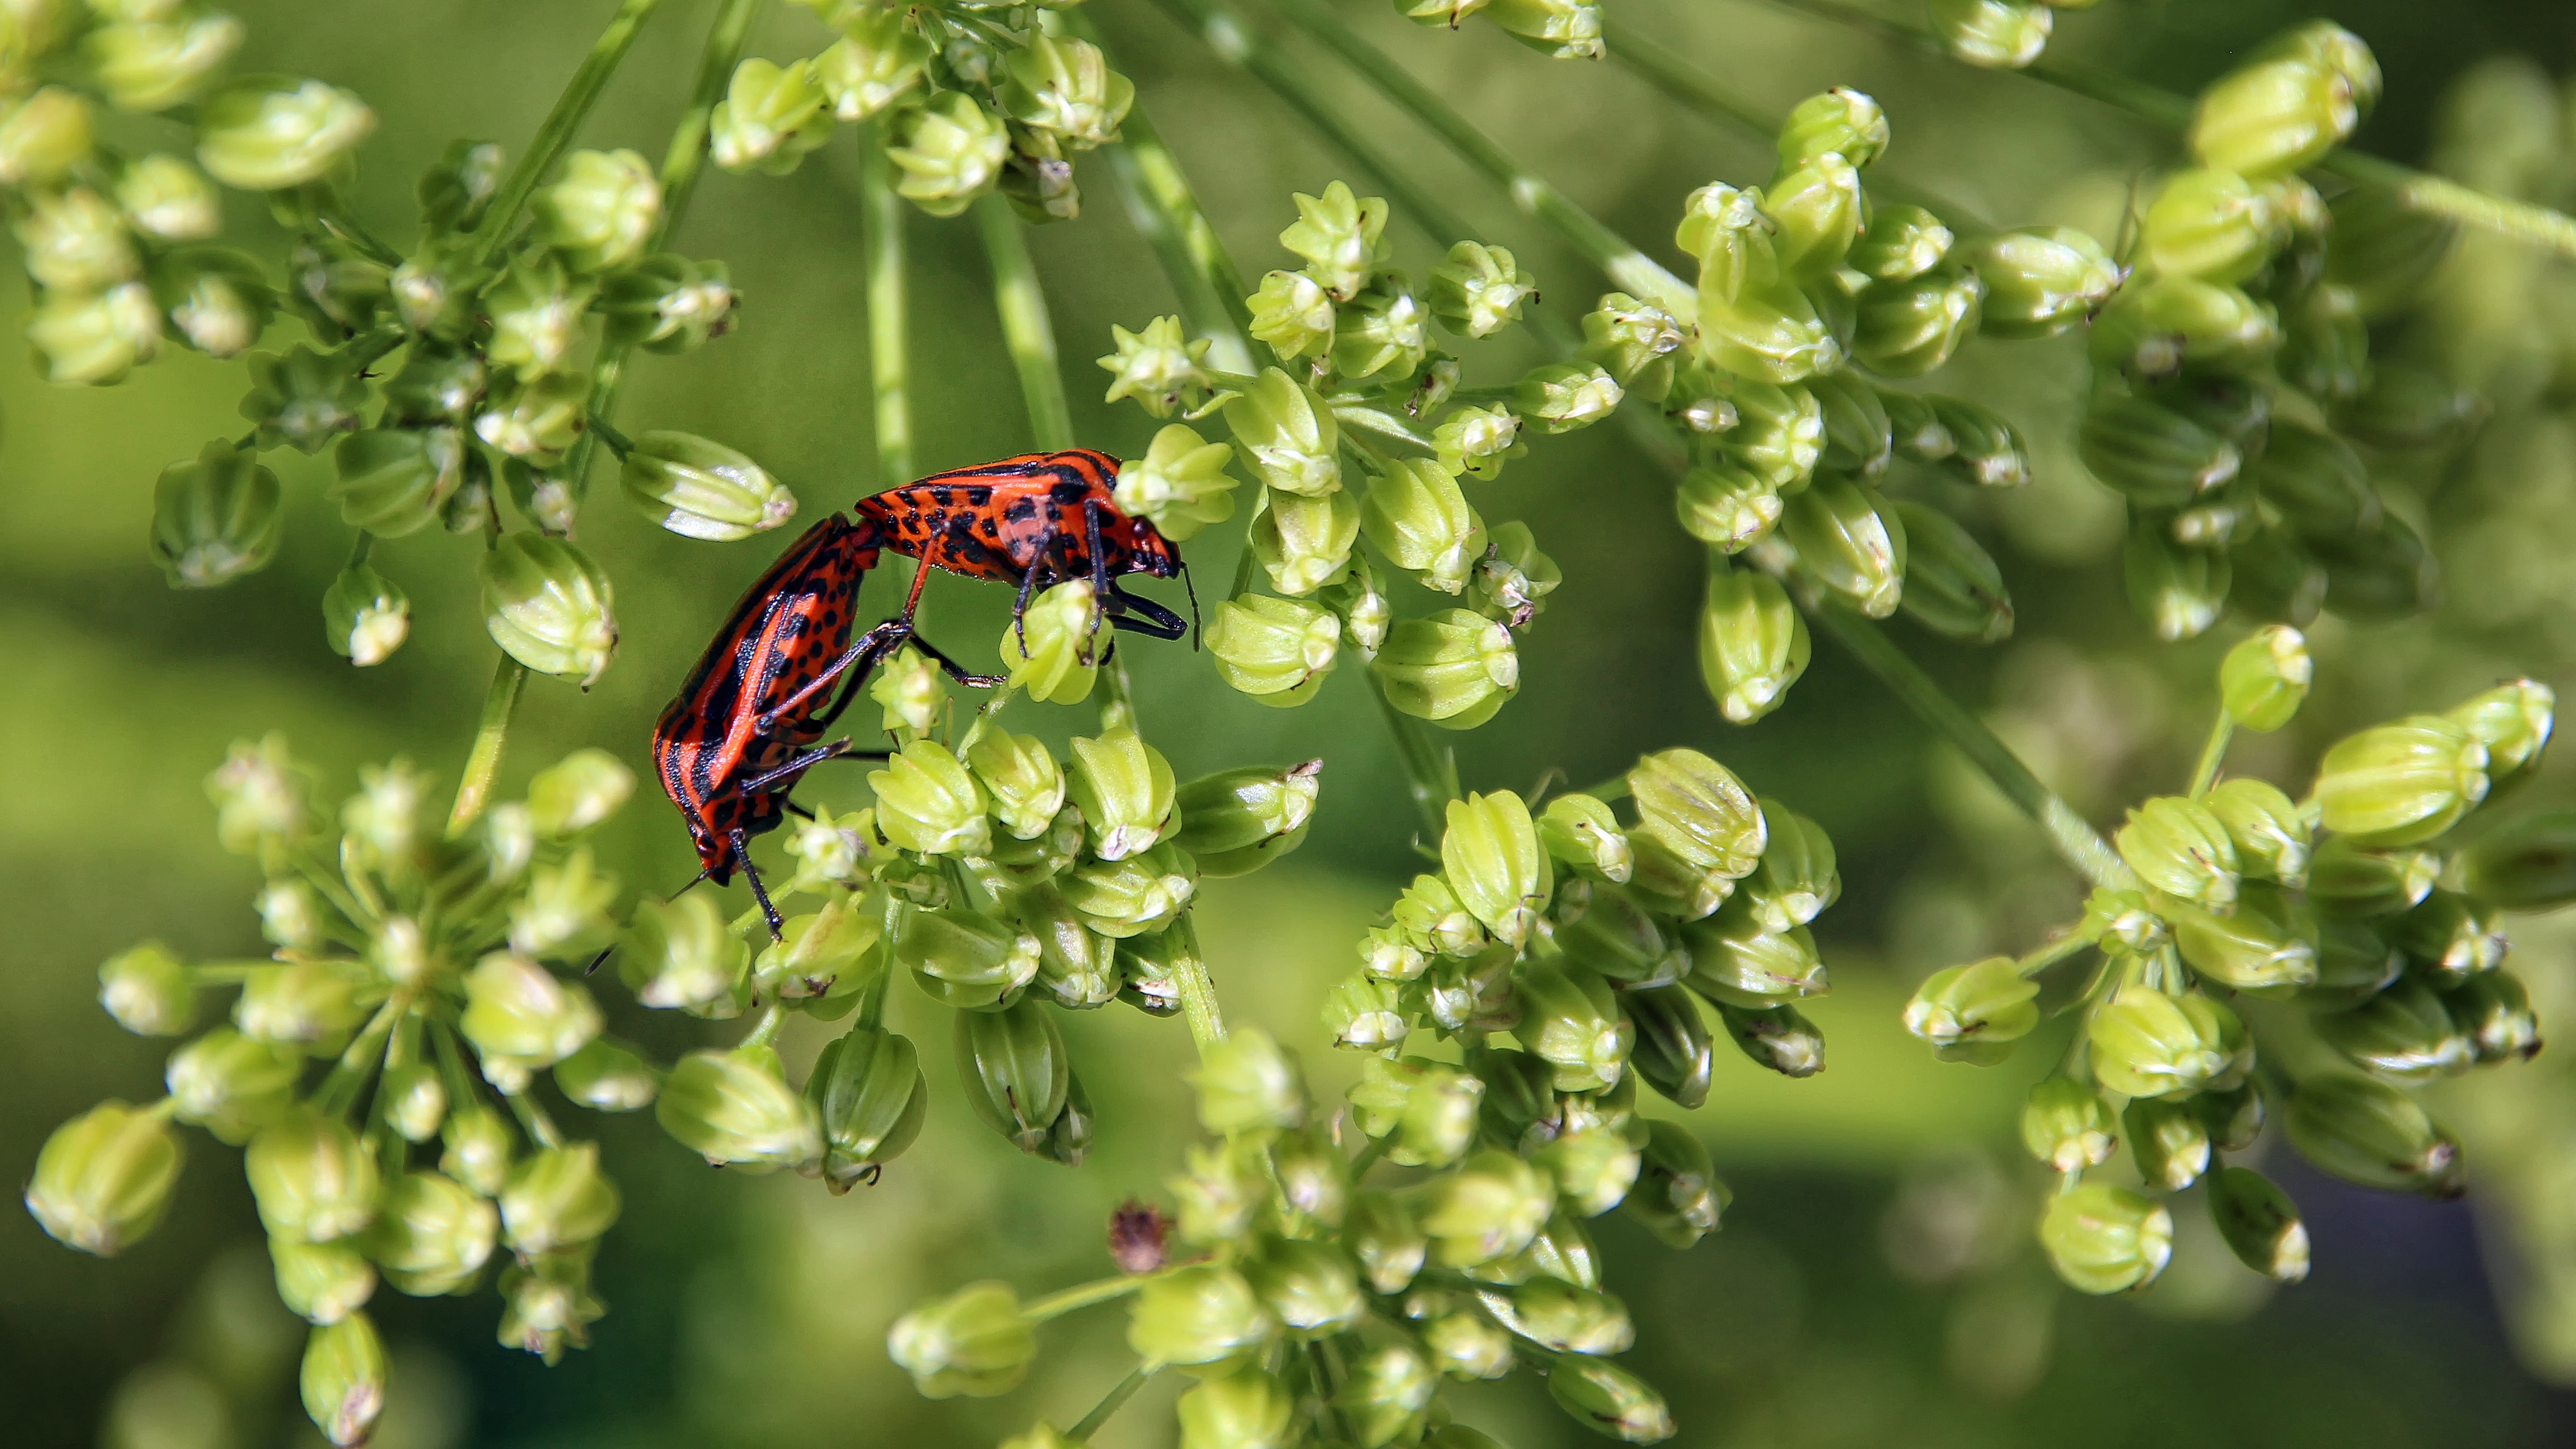
nature, blossom, plant, flower, animal, green, red, produce, insect, botany, black, close, flora, fauna, invertebrate, wildflower, close up, crawl, shrub, bee, pair, beetle, nectar, pairs, macro photography, honey bee, pairing, membrane winged insect